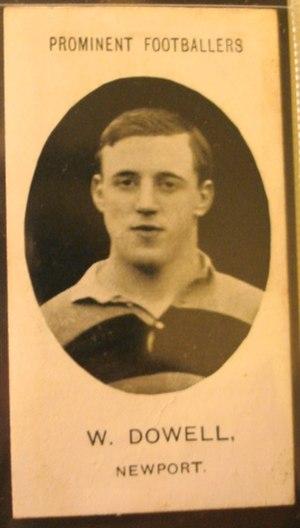
La liste des joueurs sélectionnés en équipe du pays de Galles de rugby à XV comprend 1 155 joueurs au 8 février 2020, le dernier étant Nick Tompkins retenu pour la première fois en équipe nationale le 1ᵉʳ février 2020 contre l'Italie. Le premier Gallois sélectionné est James Bevan le 19 février 1880 contre l'équipe d'Angleterre. L'ordre établi prend en compte la date de la première sélection, puis la qualité de titulaire ou remplaçant et enfin l'ordre alphabétique.
William Henry Dowell, né le 21 mai 1885 à Pontypool au pays de Galles et décédé le 9 novembre 1949 à Newport, est un joueur de rugby gallois, évoluant au poste de troisième ligne aile pour le Équipe du pays de Galles de rugby à XV.